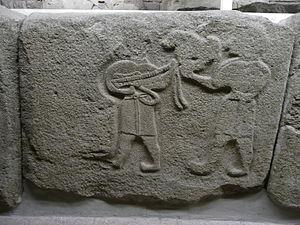
Les Hittites sont un peuple ayant vécu en Anatolie au IIᵉ millénaire av. J.-C. Ils doivent leur nom à la région dans laquelle ils ont établi leur royaume principal, le Hatti, situé en Anatolie centrale autour de leur capitale, Hattusa. C'est à compter de la seconde moitié du XVIIᵉ siècle avant notre ère un des plus puissants royaumes du Moyen-Orient, dominant l'Anatolie jusqu'aux alentours de 1200 av. J.-C. Au XIVᵉ siècle avant notre ère, ils réussissent même à faire passer la majeure partie de la Syrie sous leur coupe, ce qui les met en rivalité avec d'autres puissants royaumes du Moyen-Orient : l'Égypte, le Mittani et l'Assyrie.
La mythologie hittite comprend l'ensemble des mythes de la civilisation hittite, qui se développe au IIᵉ millénaire av. J.‑C. en Anatolie et forme à son apogée un puissant empire rivalisant avec l'Égypte pharaonique. Cette mythologie est documentée par des textes cunéiformes mis au jour dans la capitale de cet empire, Hattusa.